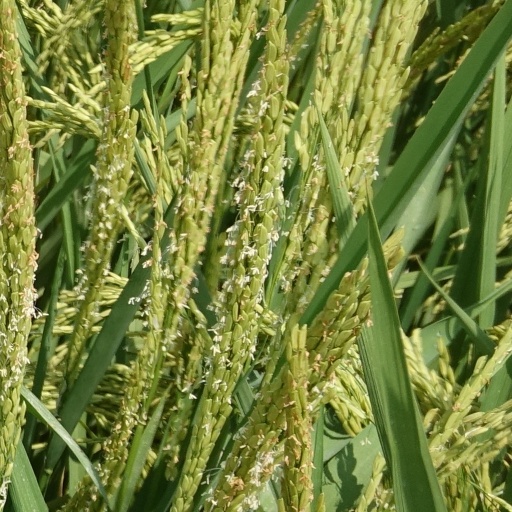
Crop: rice